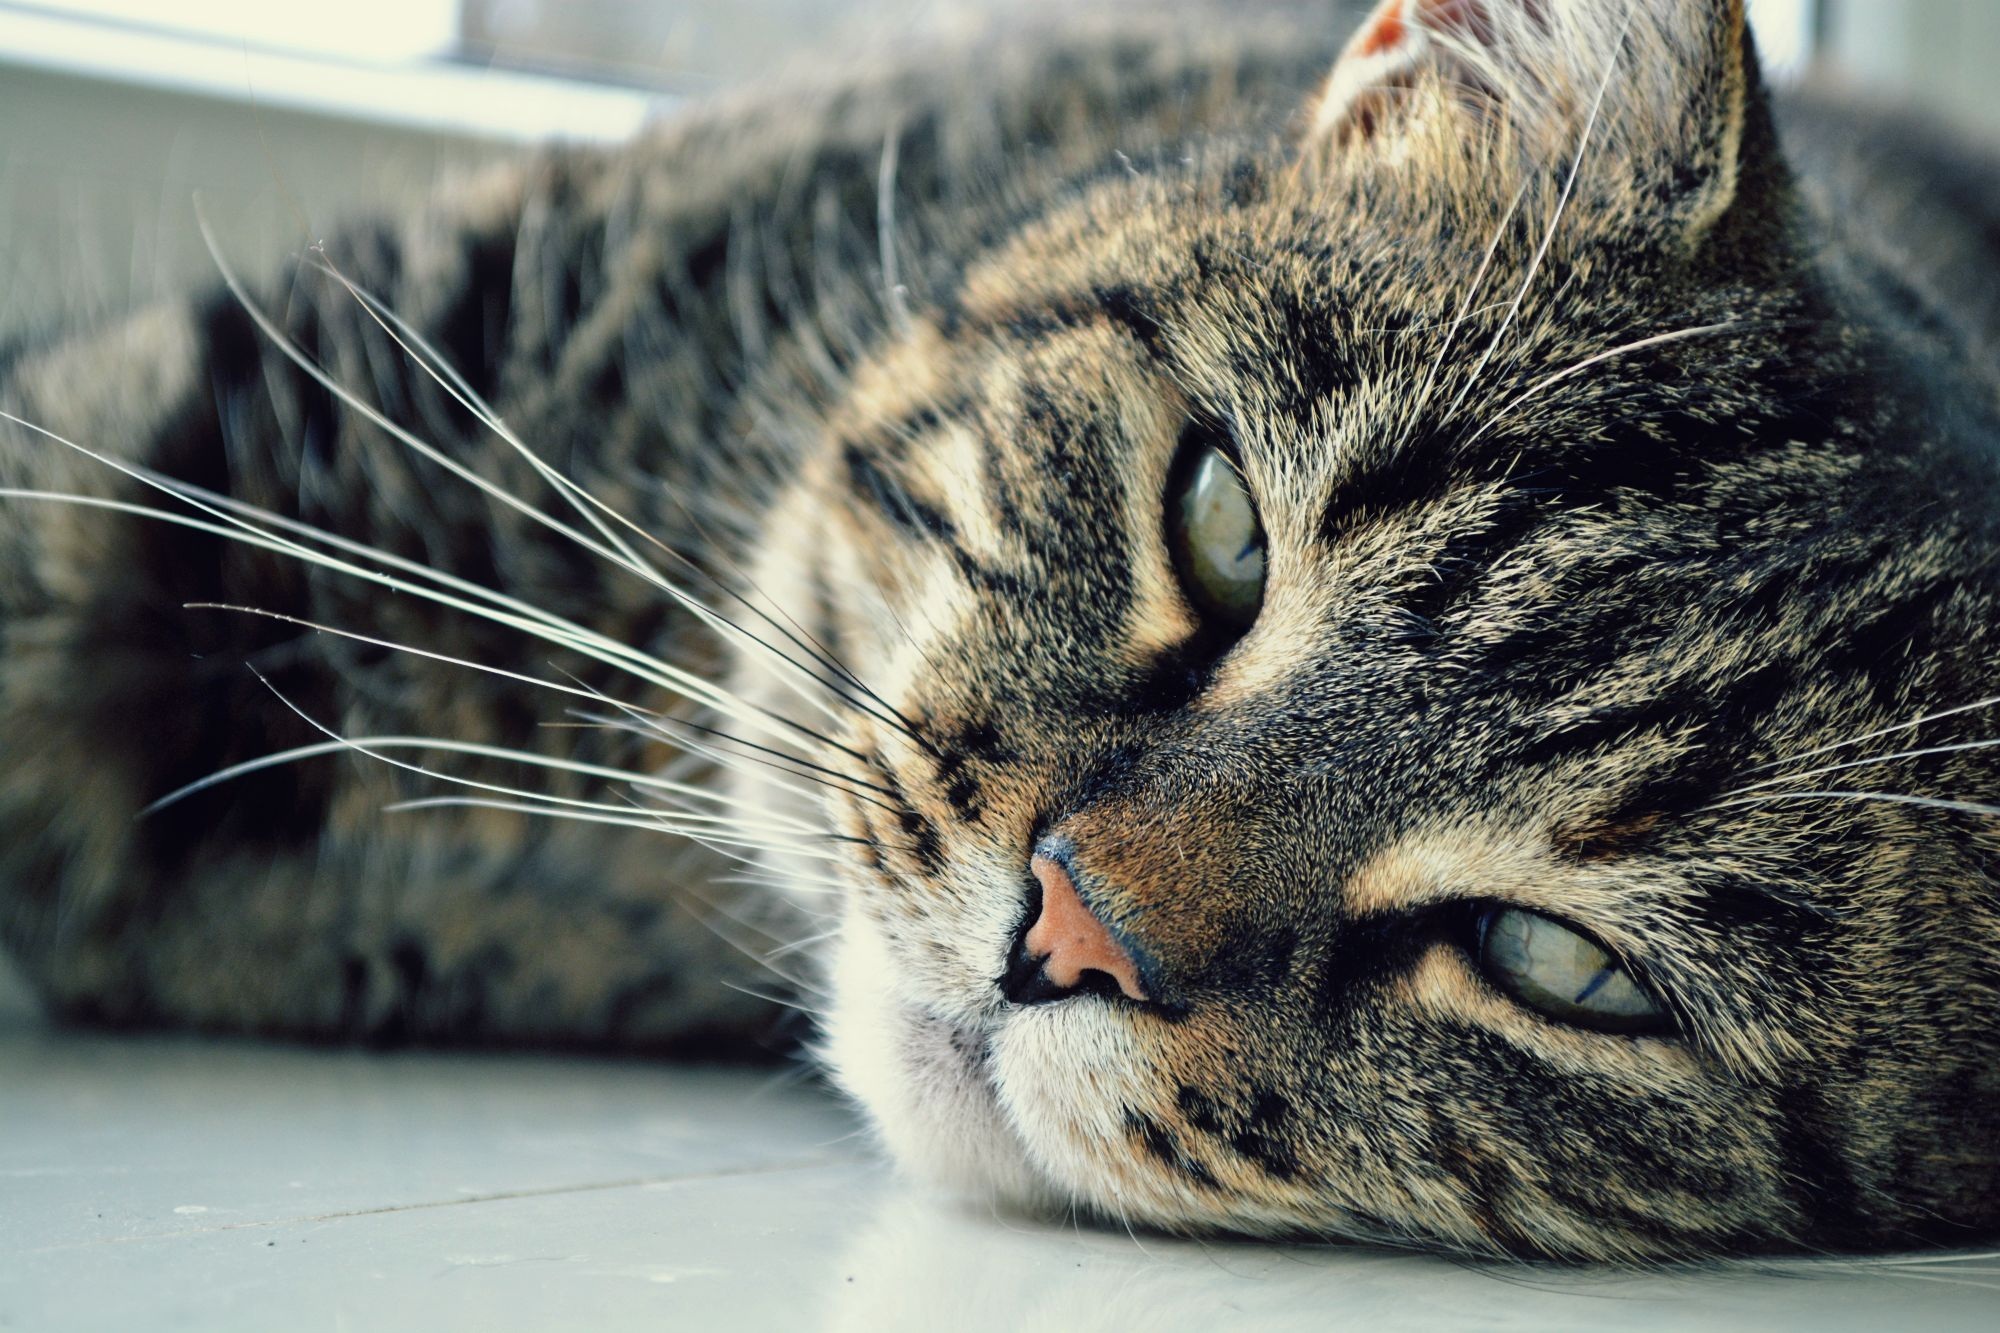
view, animal, pet, portrait, kitten, cat, mammal, close up, pets, cats, eyes, whiskers, snout, vertebrate, darling, cat's eye, tabby cat, muzzle cat, european shorthair, cat person, close up of a cat, small to medium sized cats, cat like mammal, domestic short haired cat, american shorthair